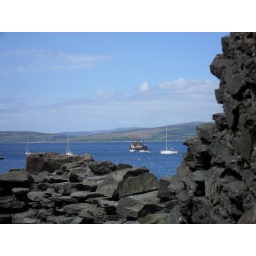
Another view over the water from the castle